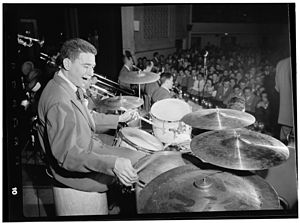
Shelly Manne
Shelly Manne omkring 1946
"Sheldon "" Shelly "" Manne var en amerikansk jazztrommeslager.